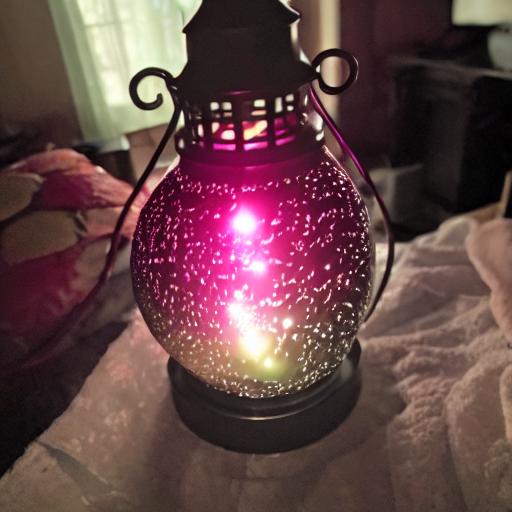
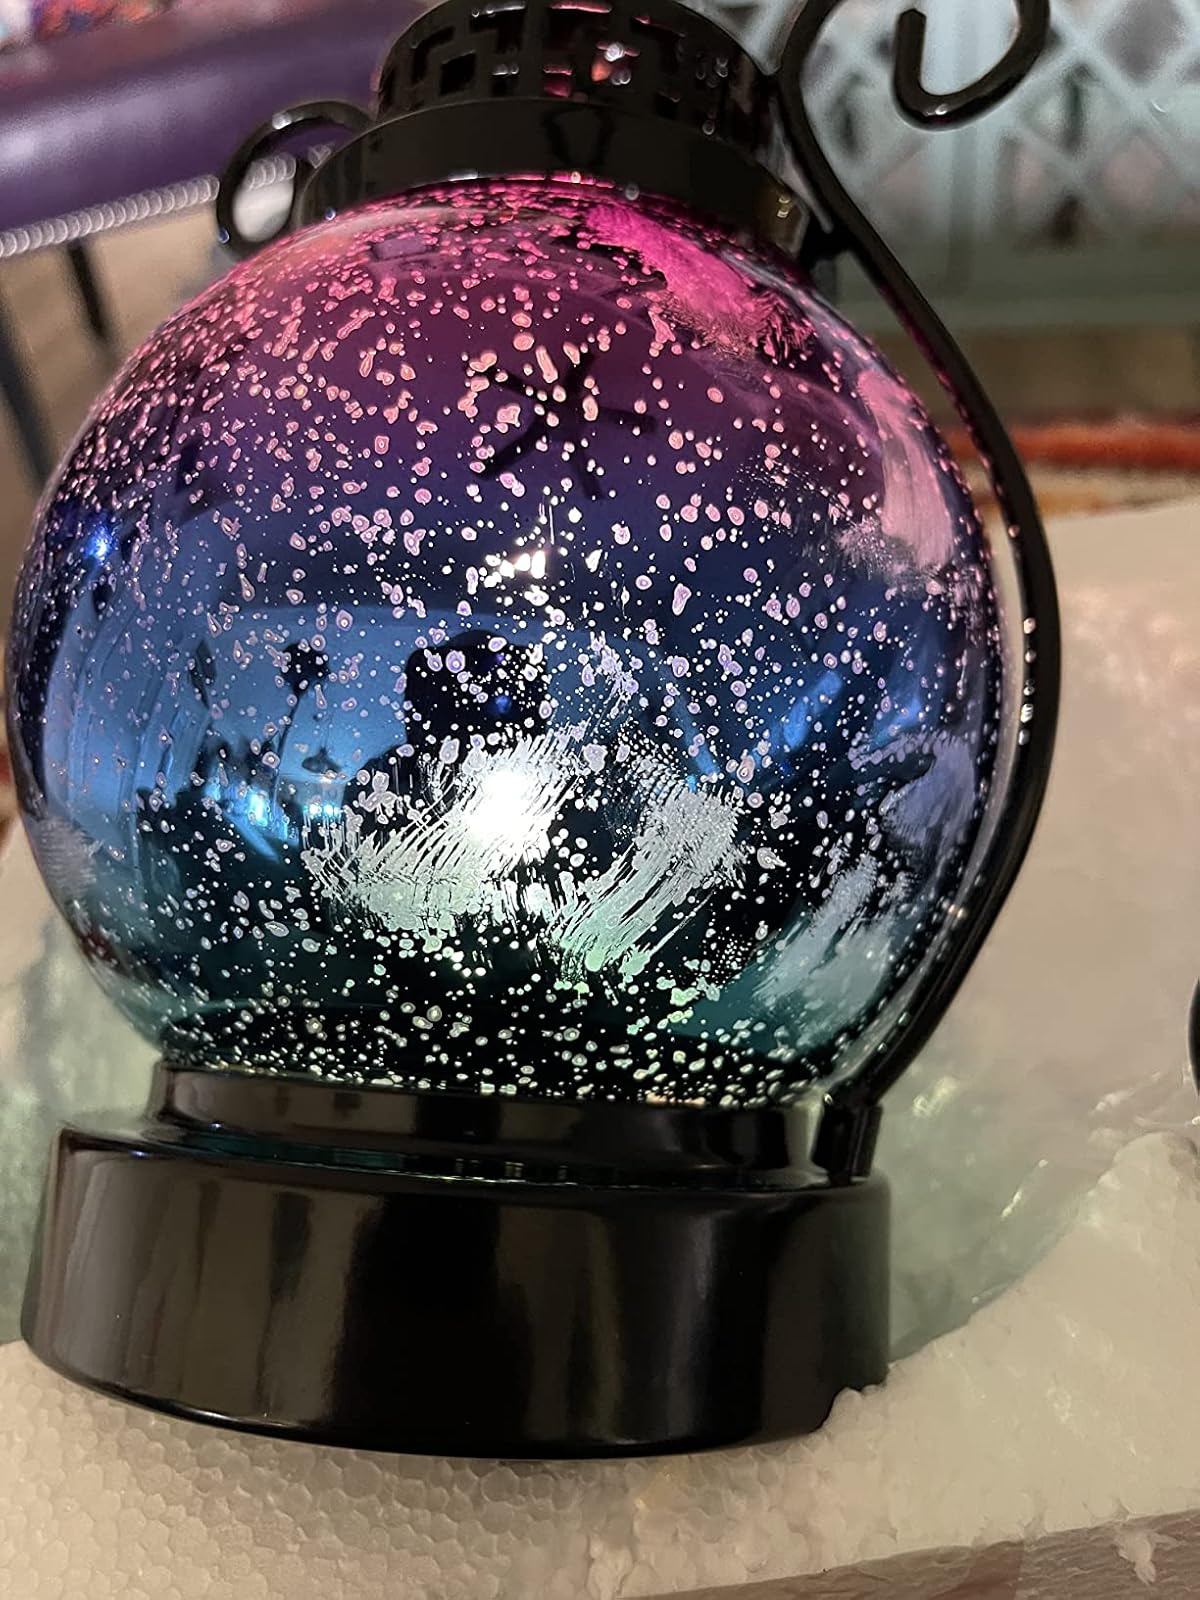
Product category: lantern
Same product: no